Urszula Kołaczkowska

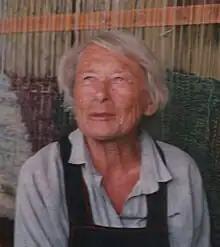
Urszula Kołaczkowska at her studio in Zakopane

Urszula Kołaczkowska (4 October 1911 - 29 December 2009) was a Polish fine artist who specialized in hand weaving and textile arts.